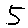
Label: 5